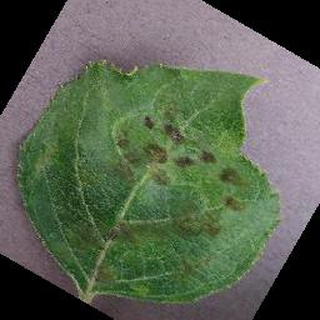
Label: apple_apple_scab